Antonietta Rudge

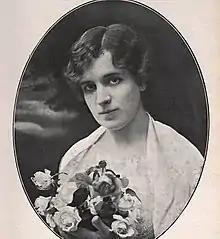
Antonietta Rudge, in 1924

Rudge was born in 1885, in São Paulo, to Anna Emília da Silva Telles and João Henrique Rudge. She was a descendant of the English settler John Rudge, from Stroud, who came to Brazil in the early 19th century.